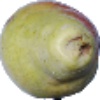
Label: pear_williams